Tourism in Italy

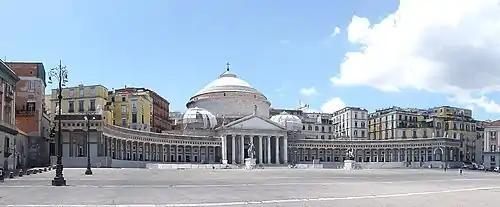
San Francesco di Paola, Naples, in Piazza del Plebiscito

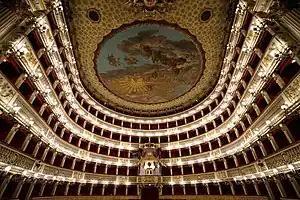
Teatro di San Carlo, the oldest continuously active venue for opera in the world

The historical and artistic Italian villages are attracting an increasing number of tourists. A non-profit private association of small Italian towns of strong historical and artistic interest named "I Borghi più belli d'Italia" and affiliated to the international association The Most Beautiful Villages in the World, was created in 2001 on the initiative of the Tourism Council of the National Association of Italian Municipalities with the aim of preserving and maintaining villages of quality heritage. Founded to contribute to safeguarding, conserving and revitalizing small villages and municipalities, but sometimes even individual hamlets, which, being outside the main tourist circuits, they risk, despite their great value, being forgotten with consequent degradation, depopulation and abandonment. Its motto is ("The charm of hidden Italy").